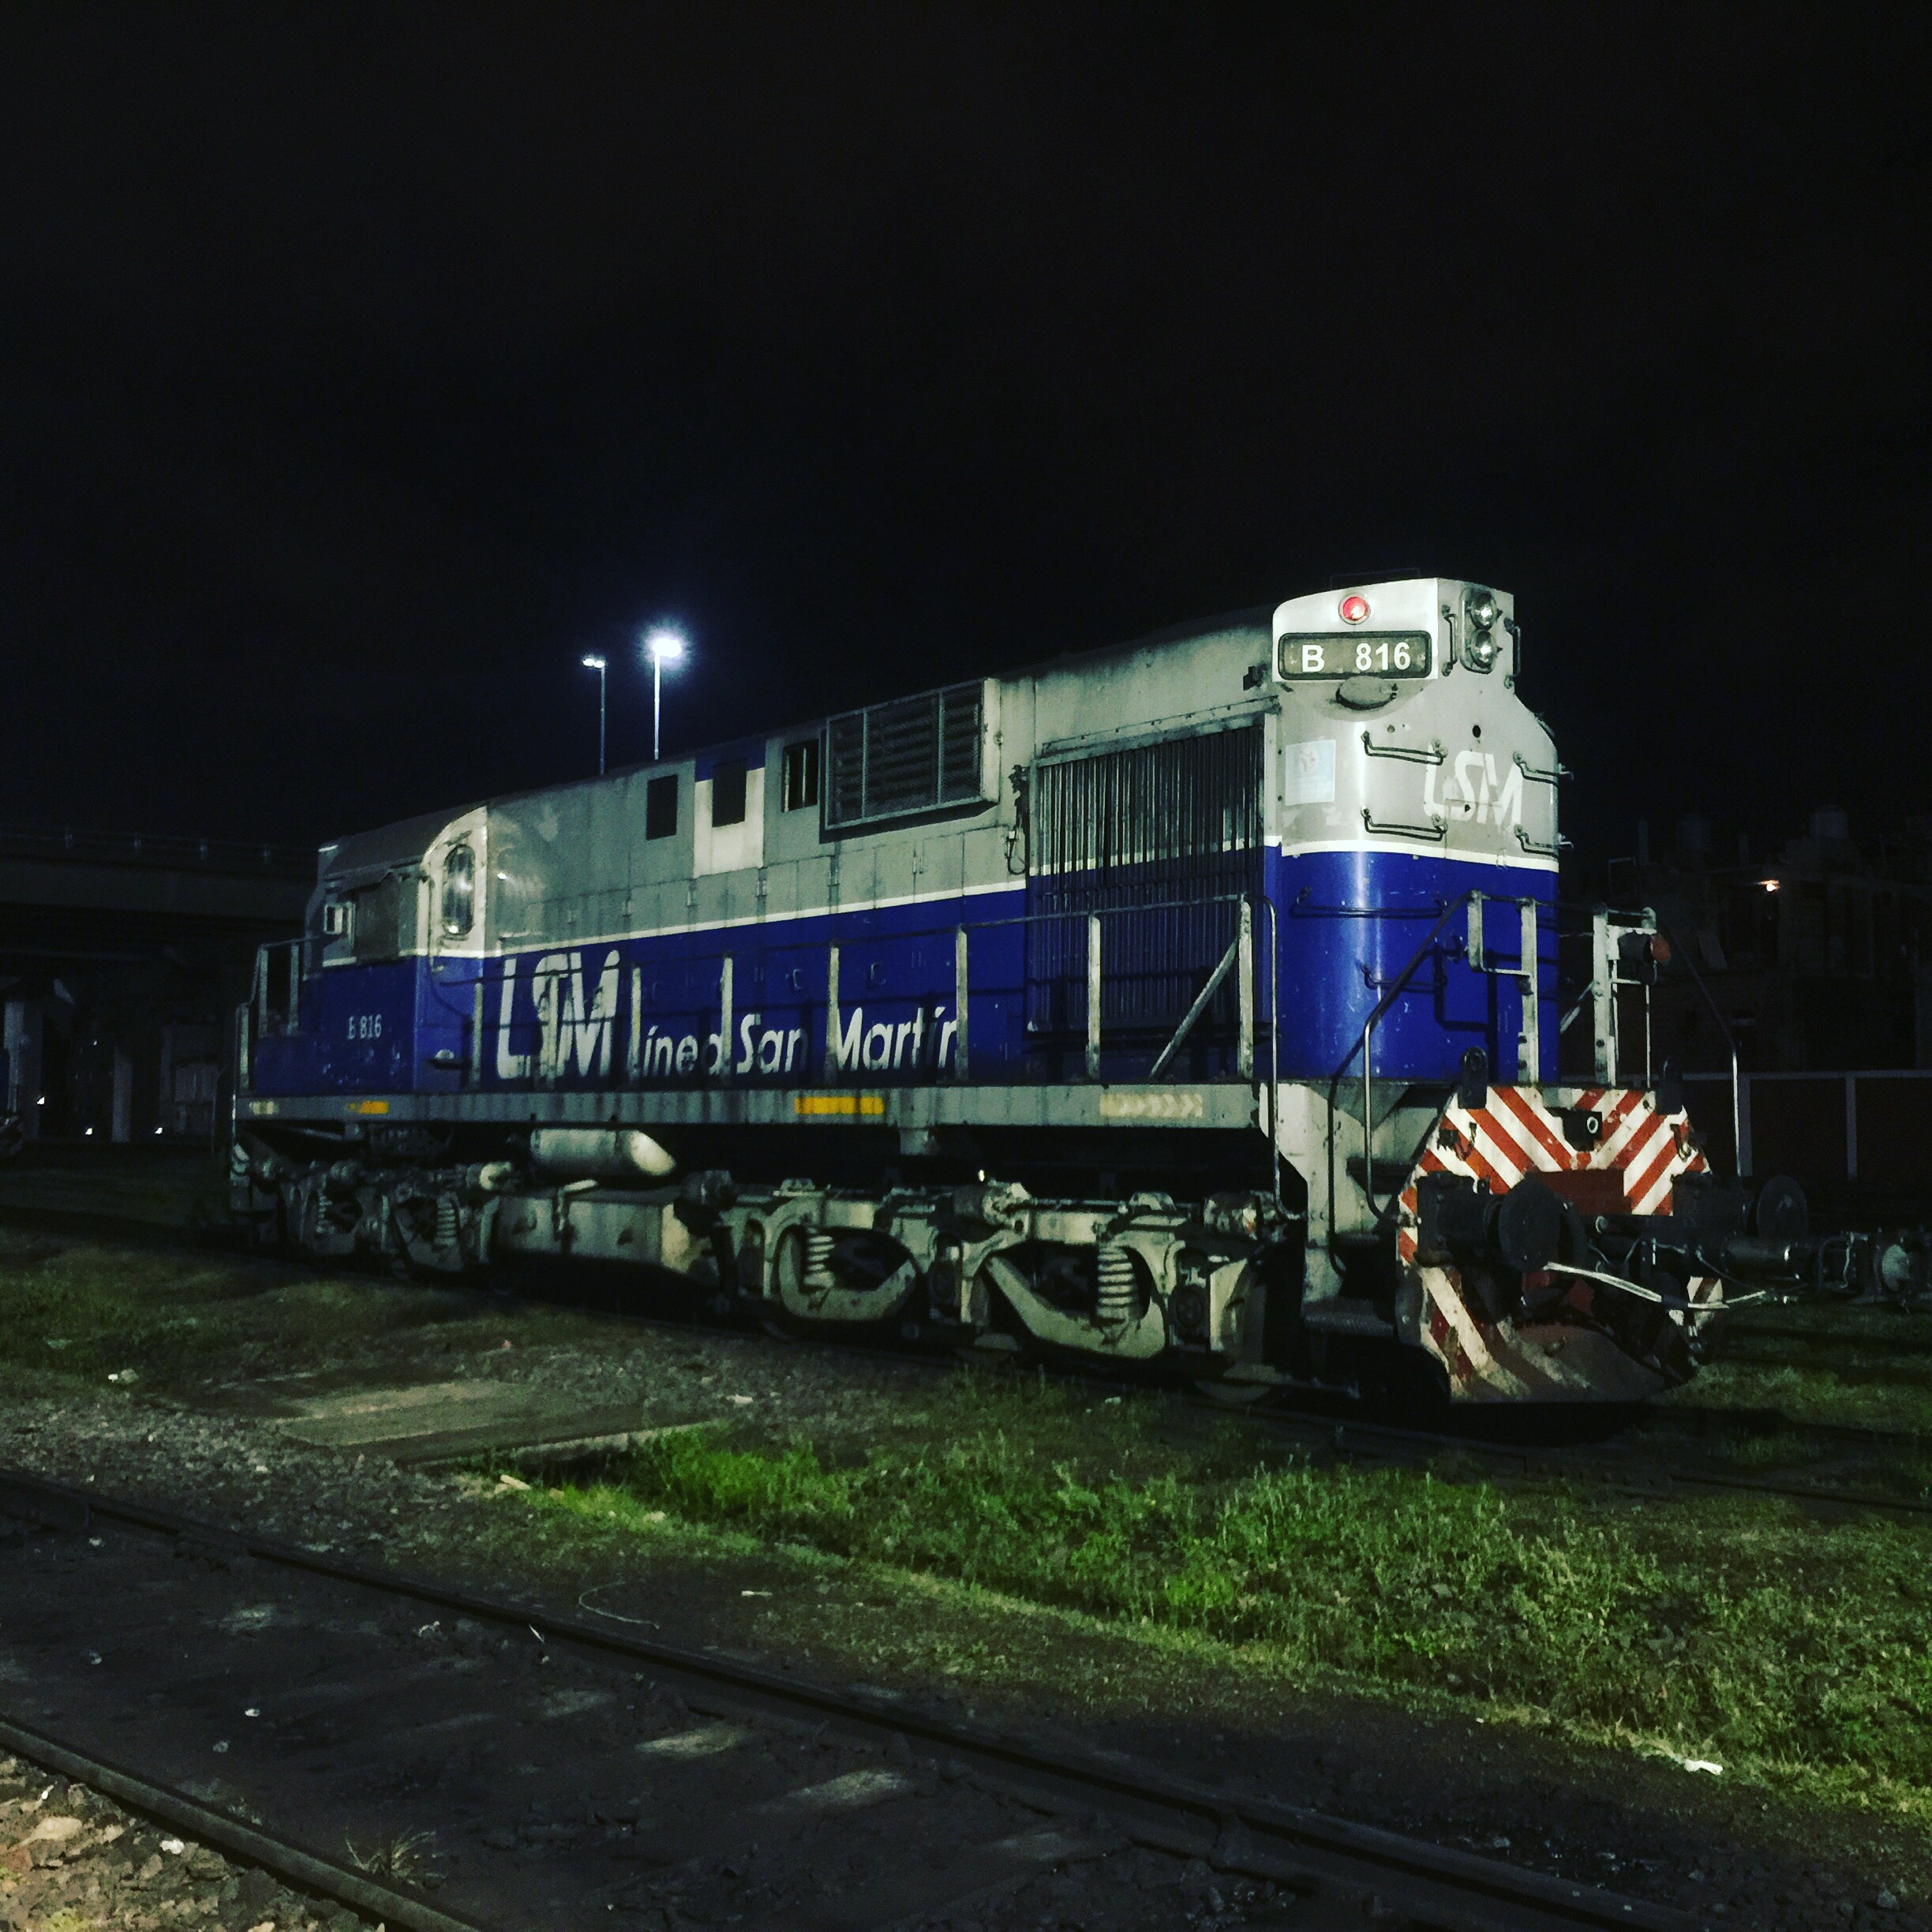
track, train, transport, vehicle, electricity, locomotive, project365, passenger, rail transport, 217, land vehicle, rolling stock, railroad car, passenger car